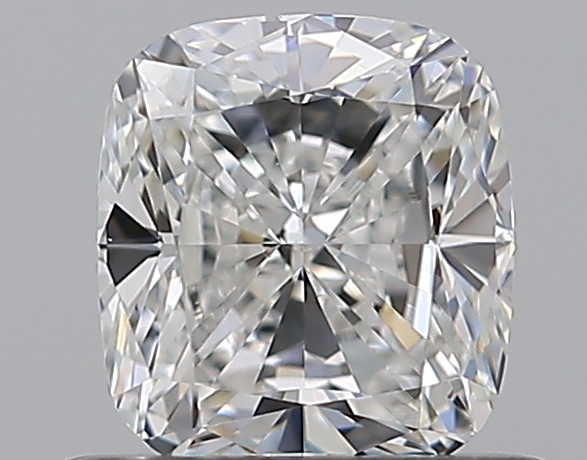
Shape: cushion
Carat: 0.72
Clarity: VVS1
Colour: G
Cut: EX
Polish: EX
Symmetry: VG
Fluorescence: N
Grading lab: GIA
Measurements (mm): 5.31 x 4.8 x 3.31